Love in Perth

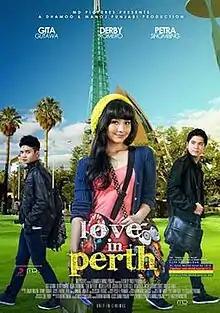

Love in Perth is a 2010 Indonesian film. Starring Gita Gutawa, Iqbal Aji Daryono, Petra Sihombing, and Michella Putri, it tells the story of Lola, an Indonesian student studying in Perth, Western Australia, who falls in love with another Indonesian student, Dhani.